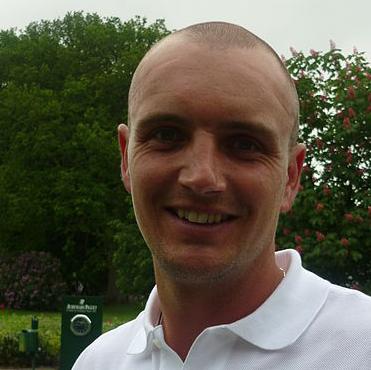
Age: 27